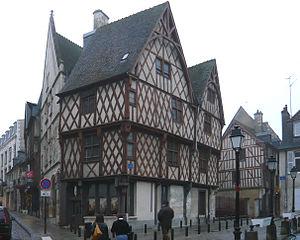
Bourges est une commune française, préfecture du département du Cher. Avec 64 551 habitants en 2017, il s'agit de la commune la plus peuplée du département. Au centre d'une aire urbaine de 140 350 habitants, Bourges est la troisième commune la plus peuplée de la région Centre-Val de Loire, après Tours et Orléans, et devant Blois, Châteauroux et Chartres.